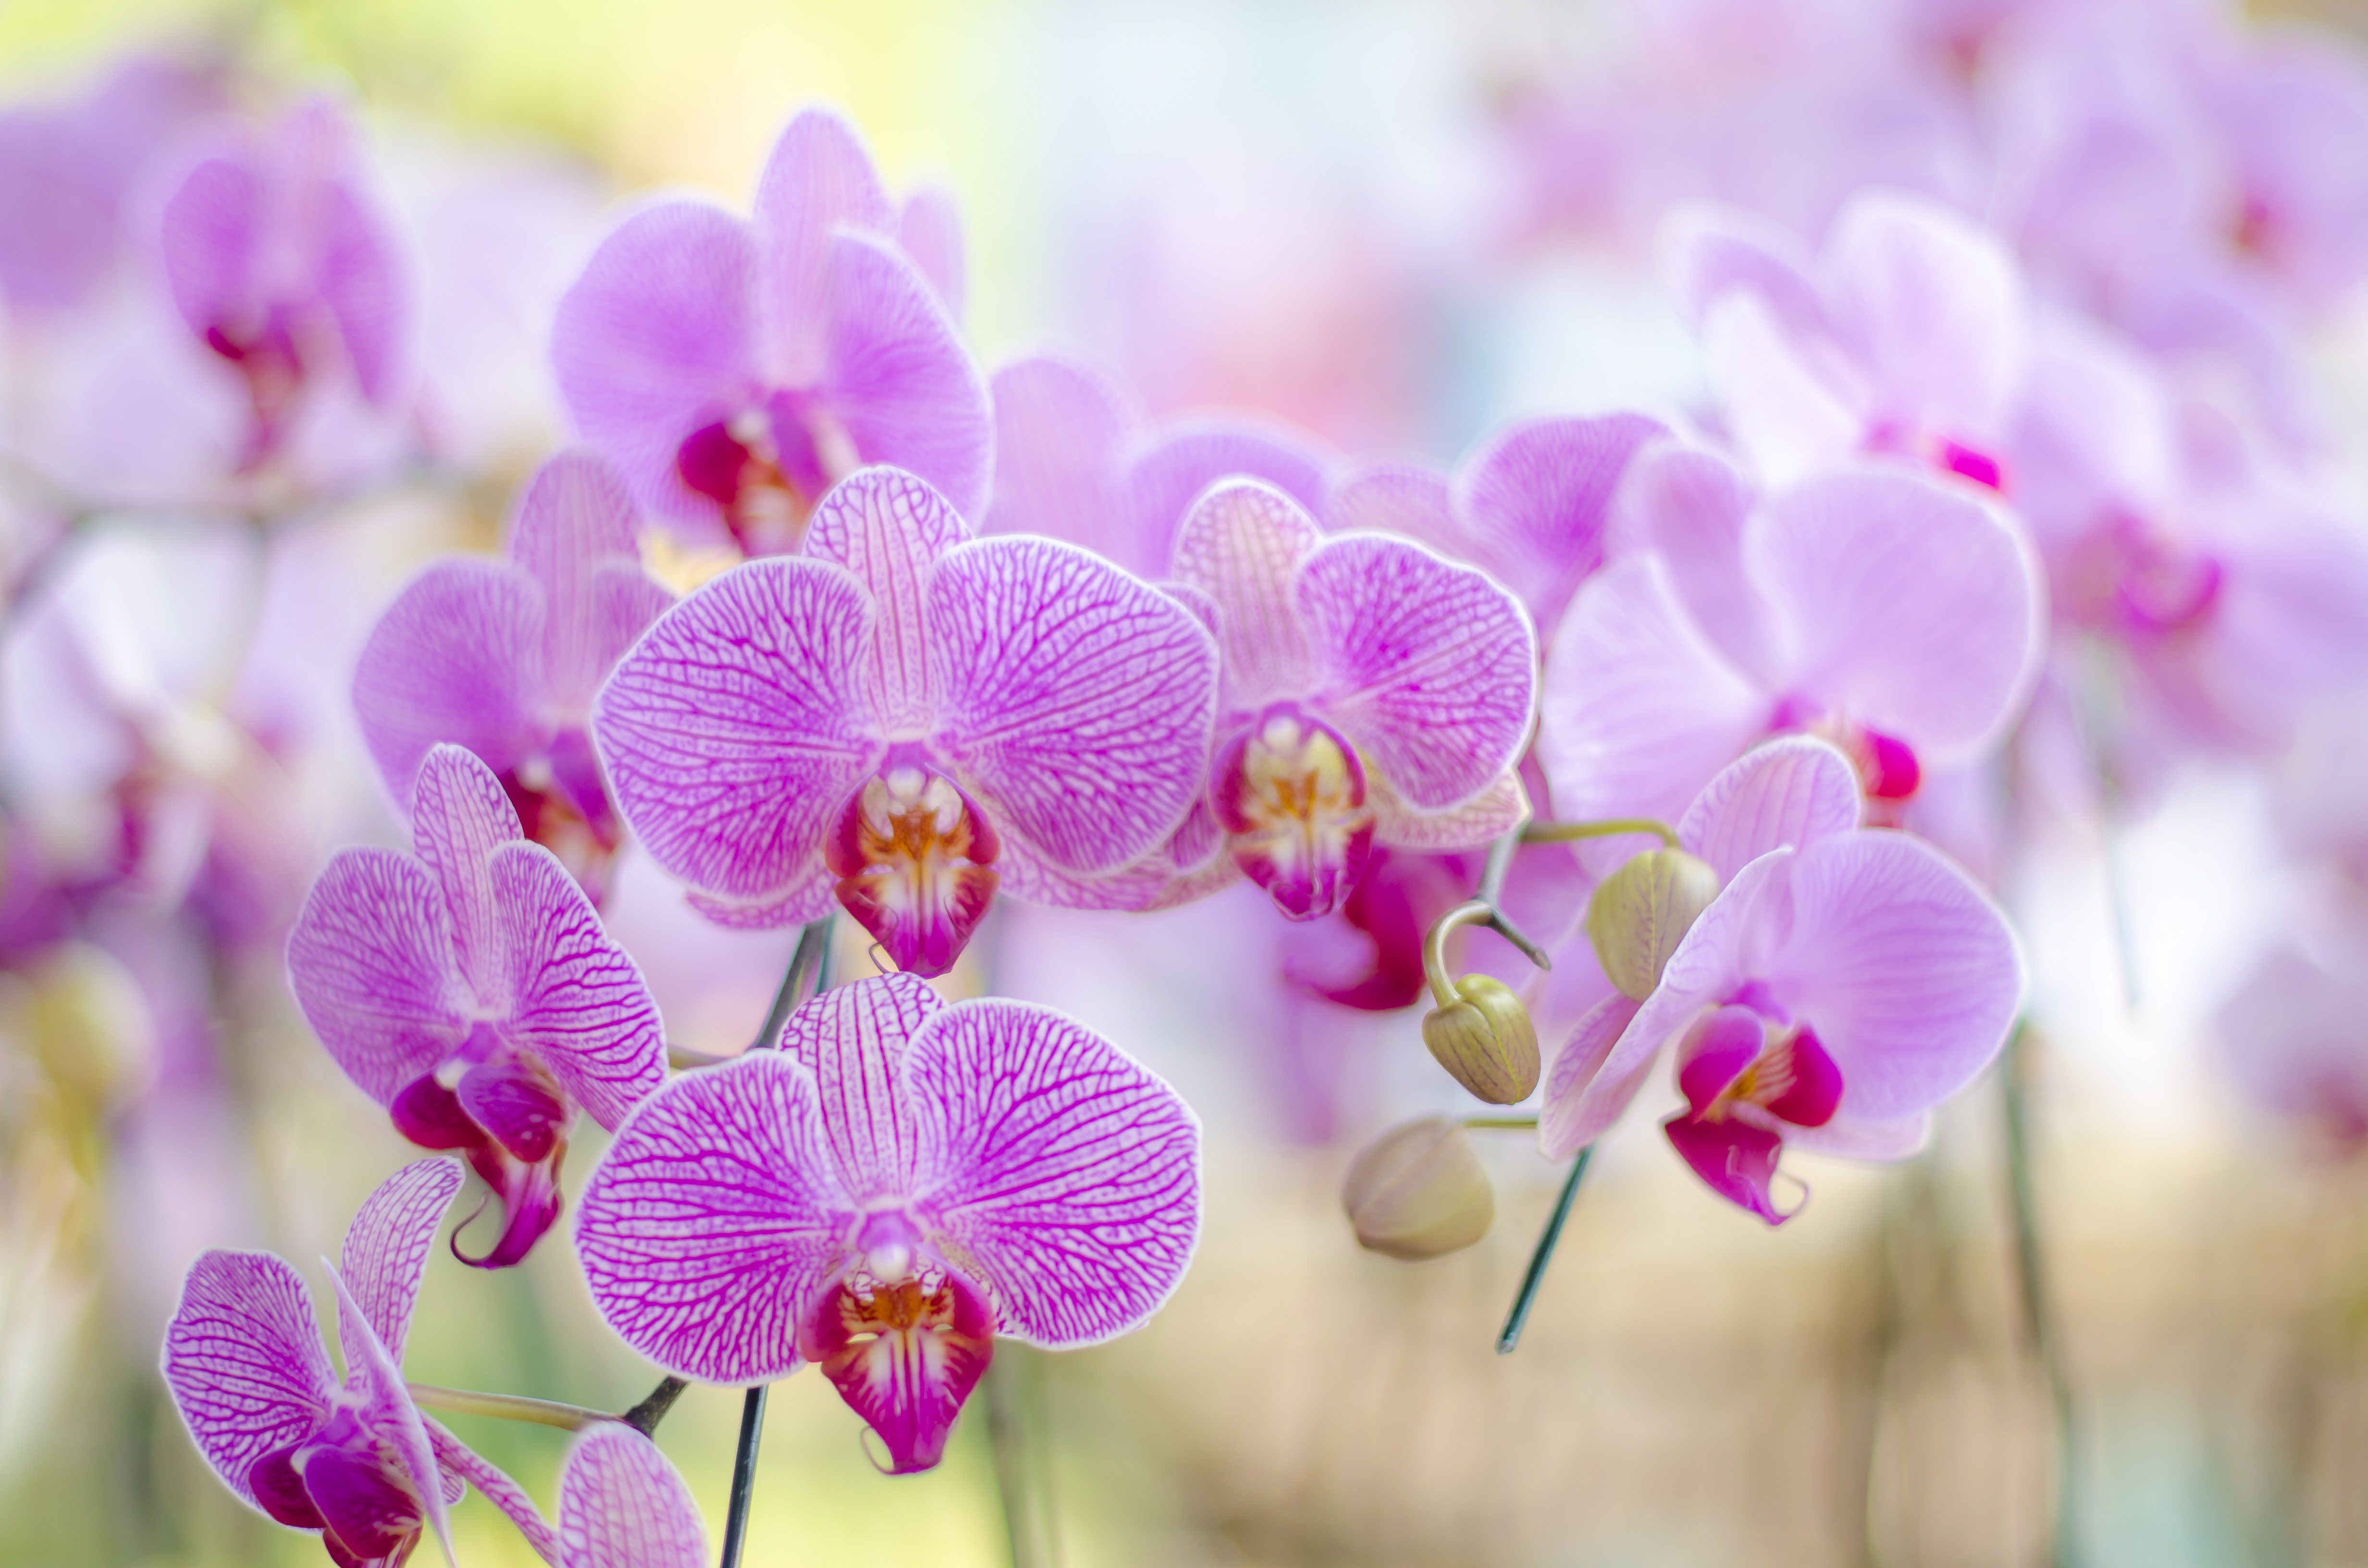
nature, blossom, plant, flower, petal, bloom, summer, floral, green, color, botany, garden, pink, flora, orchid, beauty, beautiful, macro photography, flowering plant, land plant, moth orchid